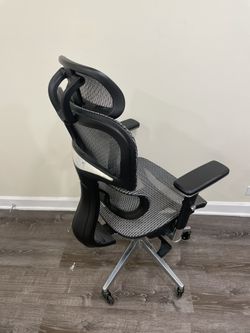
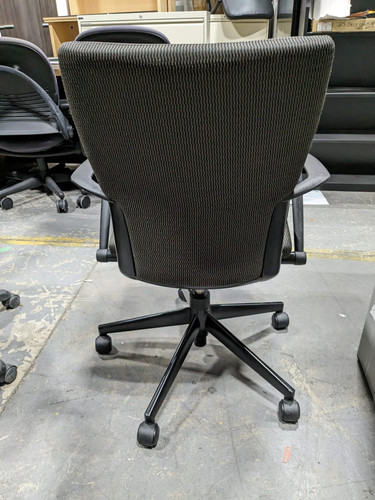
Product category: items_chair
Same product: no